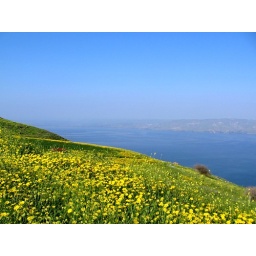
a field of daisies on a mountain overlooking lake Galilee in northern Israel